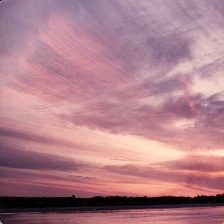
Cloud type: Cirrostratus